Robert Tasker

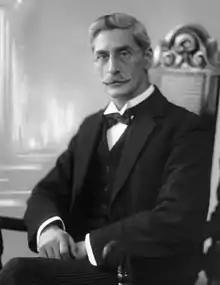
Sir Robert Tasker

Sir Robert Inigo Tasker, TD, DL, JP (20 October 186828 February 1959) was a British architect and Conservative politician.